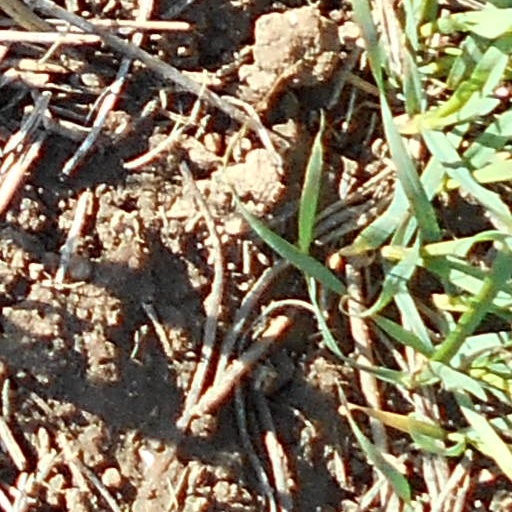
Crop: wheat